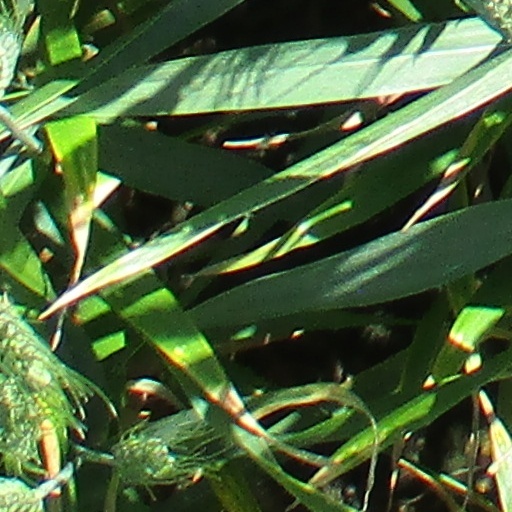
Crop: wheat